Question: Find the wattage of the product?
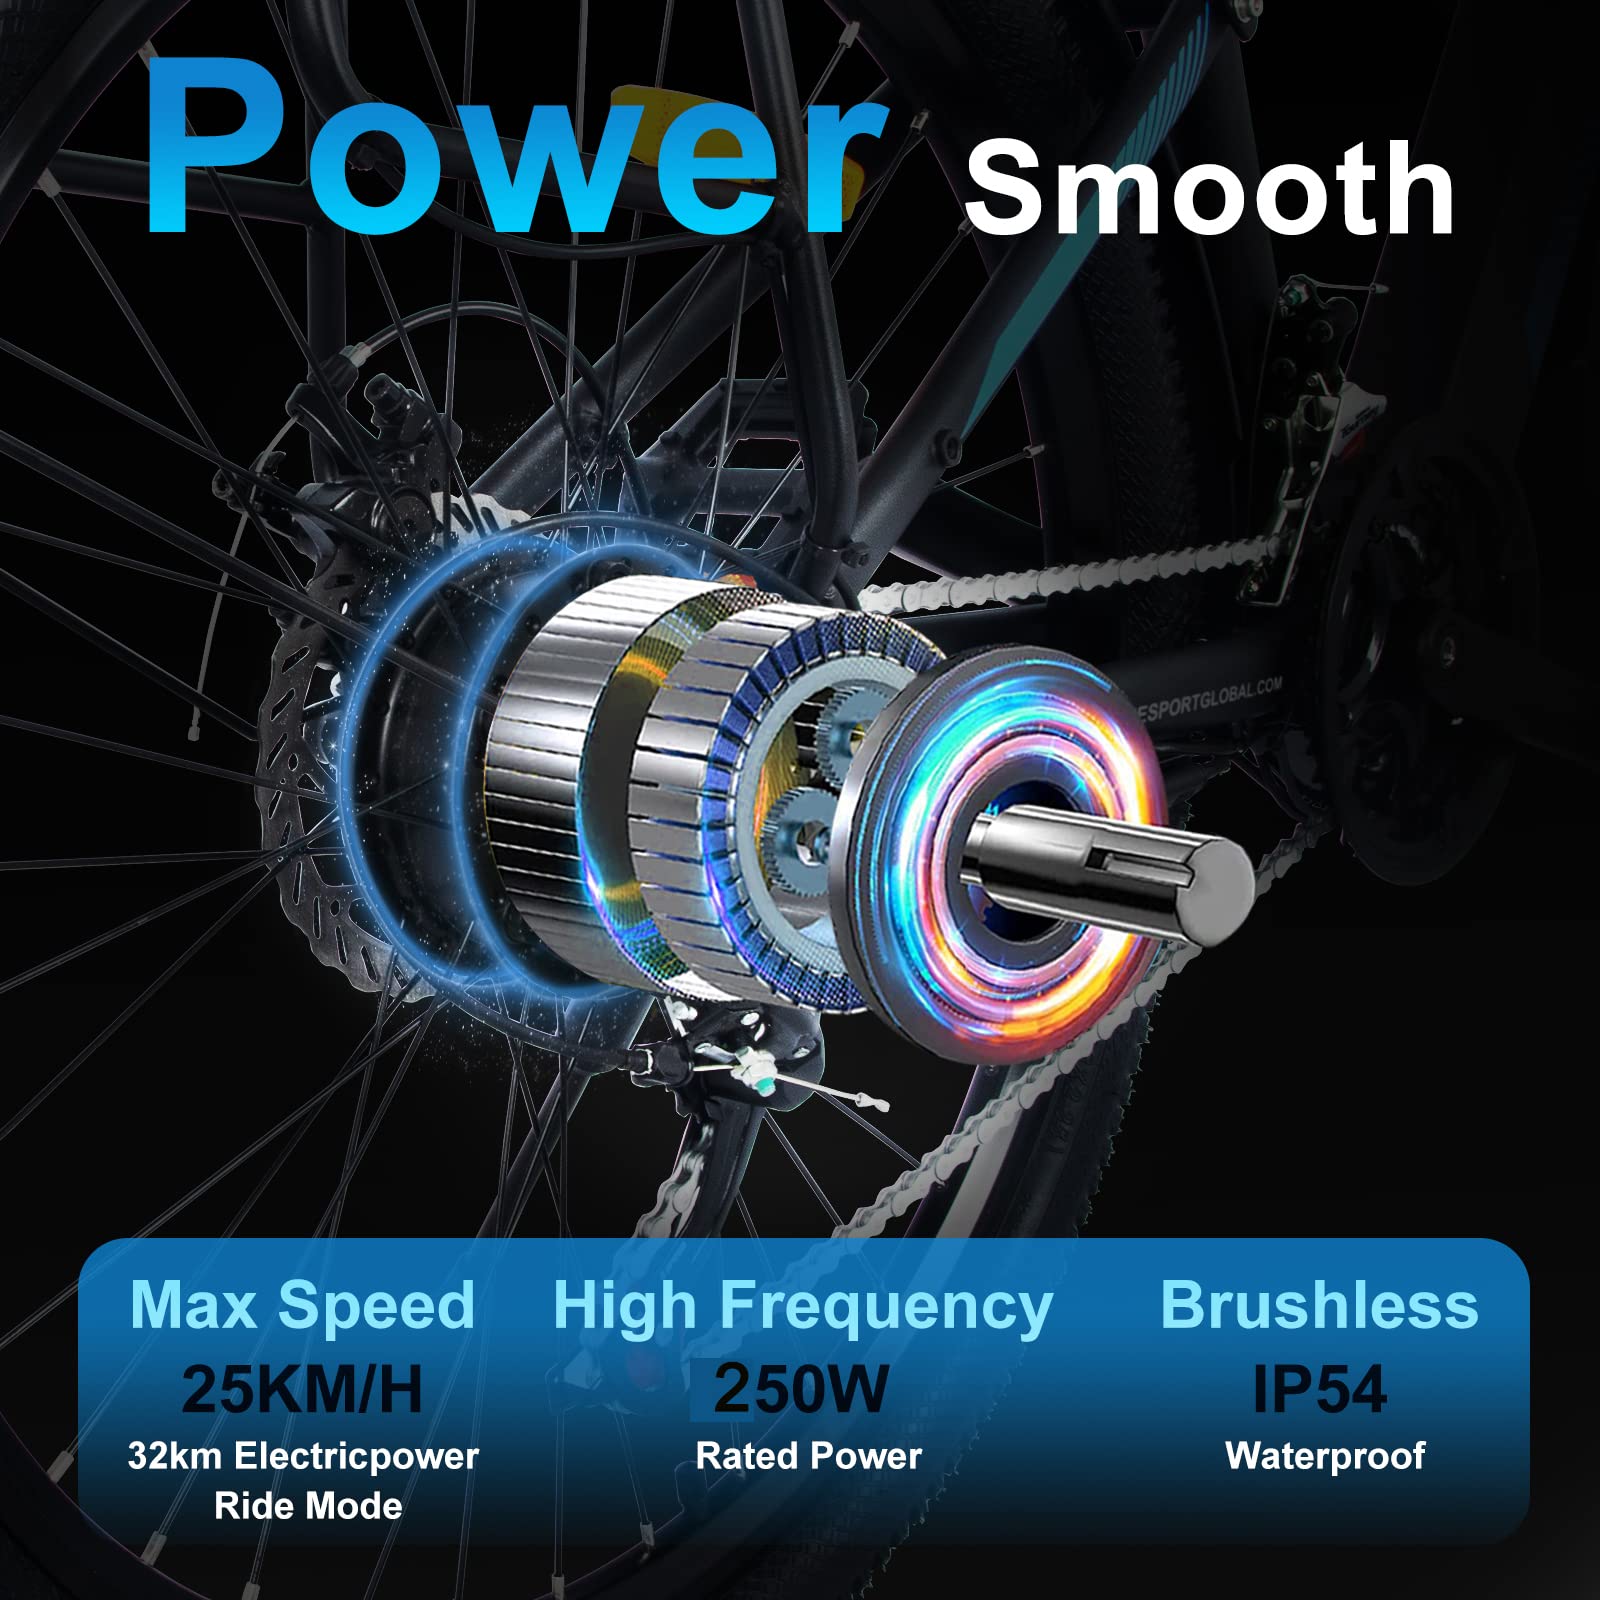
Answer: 250.0 watt